English cricket team in Australia in 1932–33

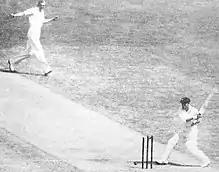
Bradman is bowled first ball, 30 December 1932

An easy victory for England, with Bradman absent for Australia due to a contract dispute with the Australian Board of Control. McCabe provided Australia's only significant resistance with the bat; Larwood claimed ten match wickets. Pataudi's century on Test debut was to be his sole Test century, and he was dropped after the second Test due to his dissent against Bodyline tactics (when he refused to move to a leg-side fielding position, Jardine is said to have commented "I see his highness is a conscientious objector").